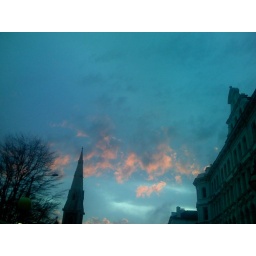
pink sky over palmeira square